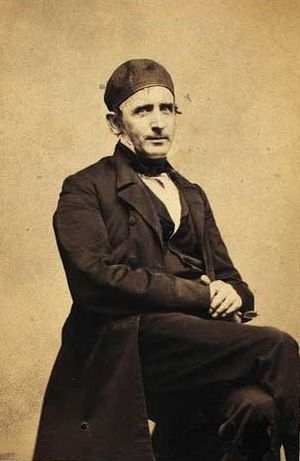
Ferdinand Didrichsen
Didrik Ferdinand Didrichsen var en dansk botaniker og læge. Han deltog i den første Galathea-ekspedition 1845–1847. 1875 efterfulgte han A.S. Ørsted som professor i botanik ved Københavns Universitet og direktør for Botanisk Have, hvorved den allerede i samtiden langt mere anerkendte Eugen Warming blev forbigået. Ved Didrichsens afgang i 1885 overtog Warming begge poster.